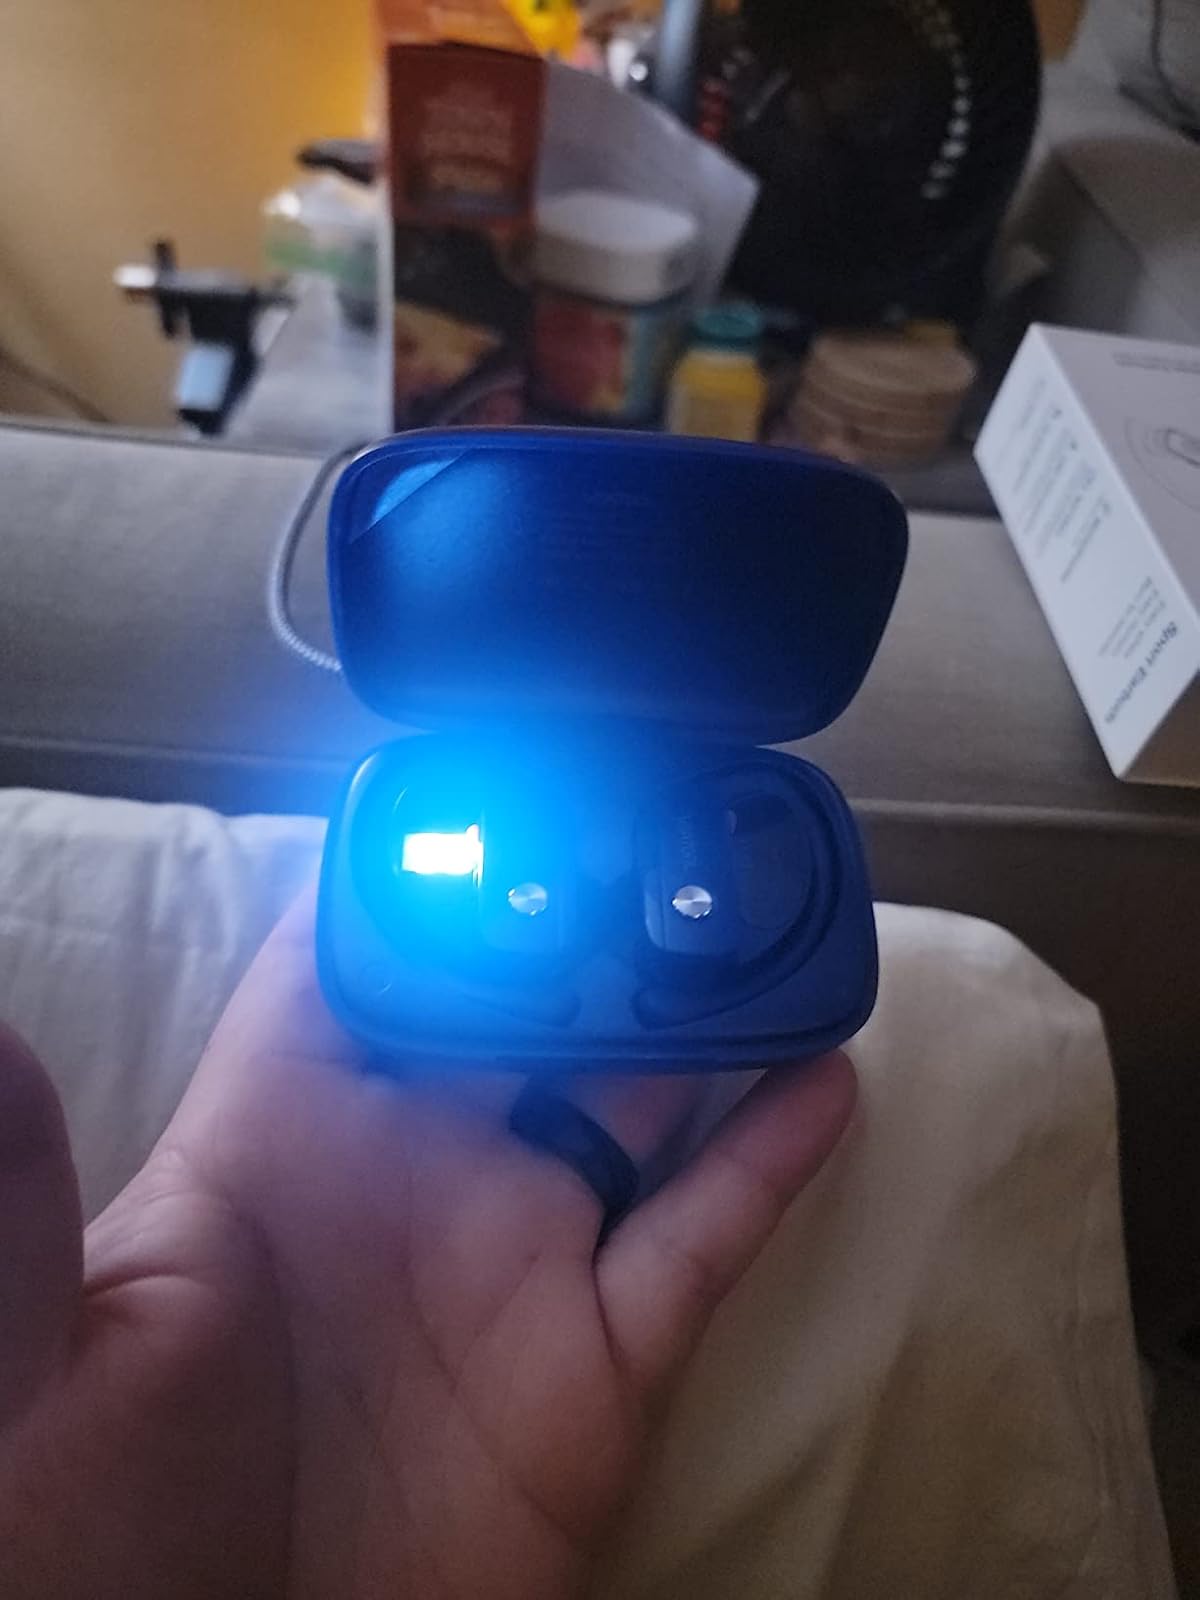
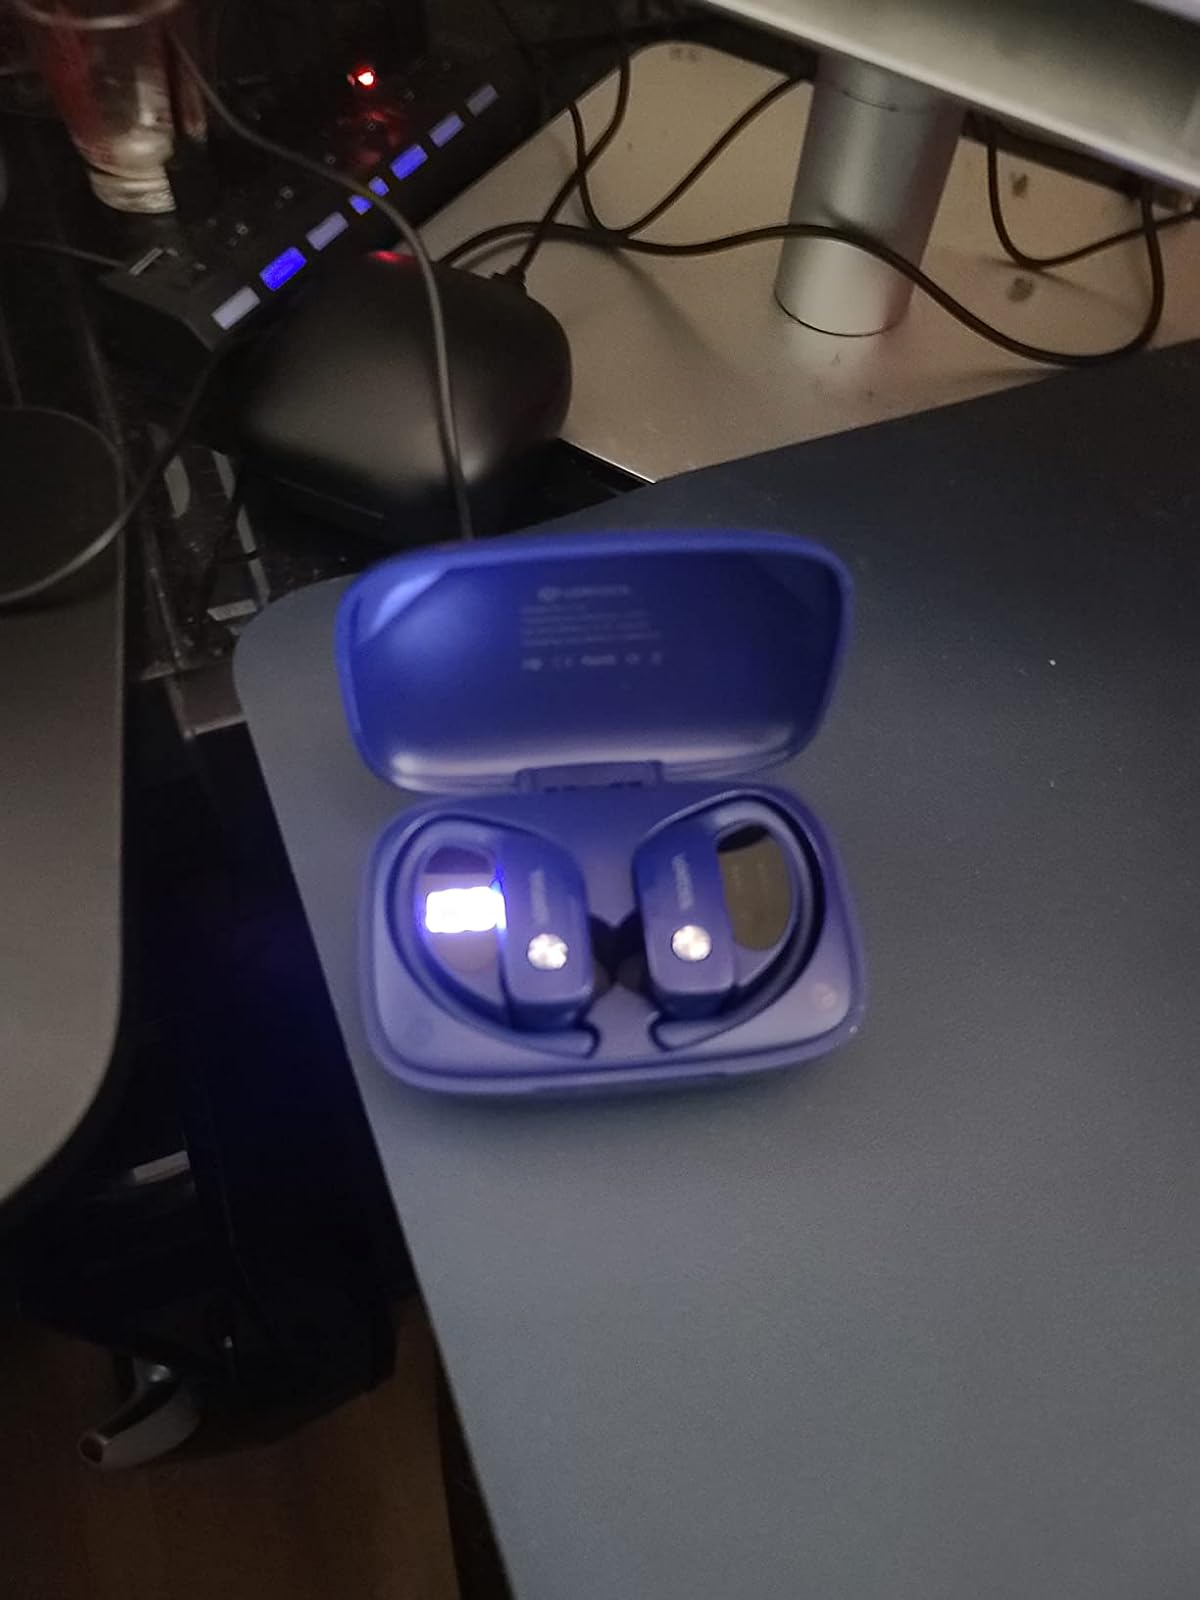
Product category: earbuds
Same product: yes